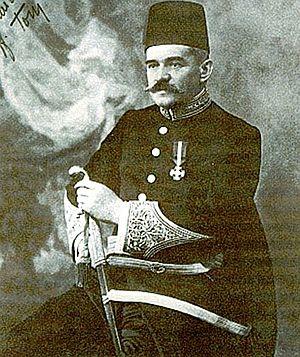
Antonio Lasciac est un architecte italien qui travailla en Égypte pendant plus de cinquante ans, entre 1882 et 1936.